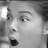
Emotion: surprise